Lordship of Franckenstein

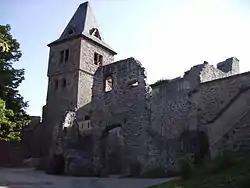
Ruins of Frankenstein Castle

Ludovic of Luetzelbach was the ancestor of the House of Frankenstein and is mentioned in documents for the first time in 1115.